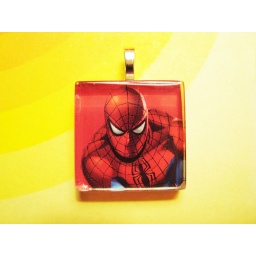
Spiderman! Spiderman! Does whatever a spider can! I made this cute glass pendant by carefully fixing the image to a glass tile.